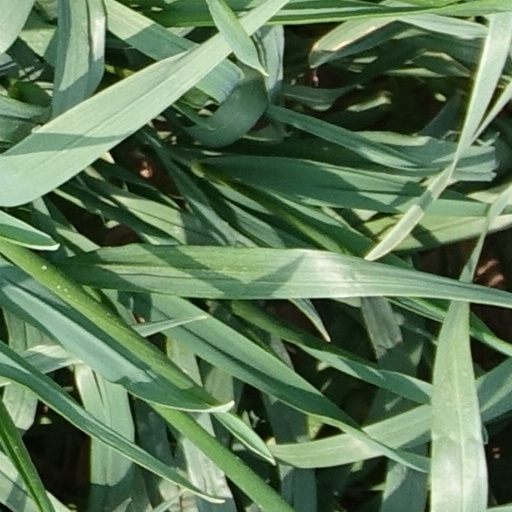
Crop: wheat